Silylone

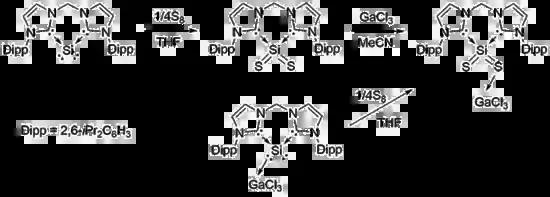

The structure of the disulfide complex was characterized using high-resolution electrospray ionization mass spectrometry (HR-ESI-MS, "m/z" = 5.6125220) and solid state Si{H} NMR (𝛿 = –32.5 ppm). Natural resonance theory (NRT) analysis revealed symmetric Si-S single bonds that are semi-polar in character. Minor resonance contributions show a structure in which one Si-S contains no bonding while the other double bonding resulting from π-interactions with the Si center.